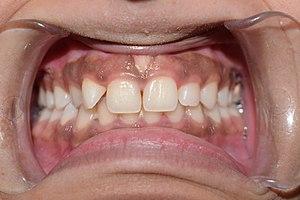
La gencive est la partie des muqueuses buccales qui assure le rôle de manchon étanche autour de chaque dent. Elle recouvre également l'os alvéolaire. Elle est la partie visible du parodonte.